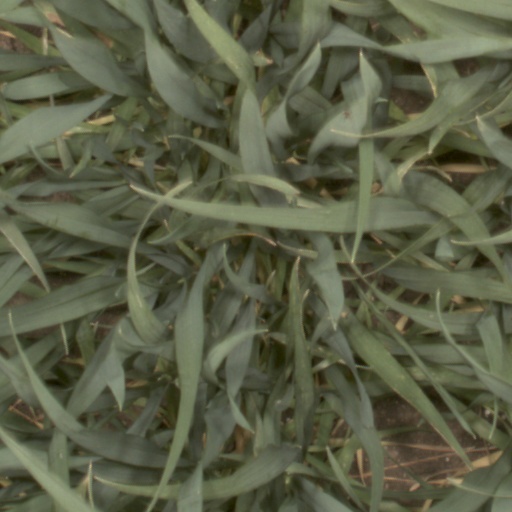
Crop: wheat